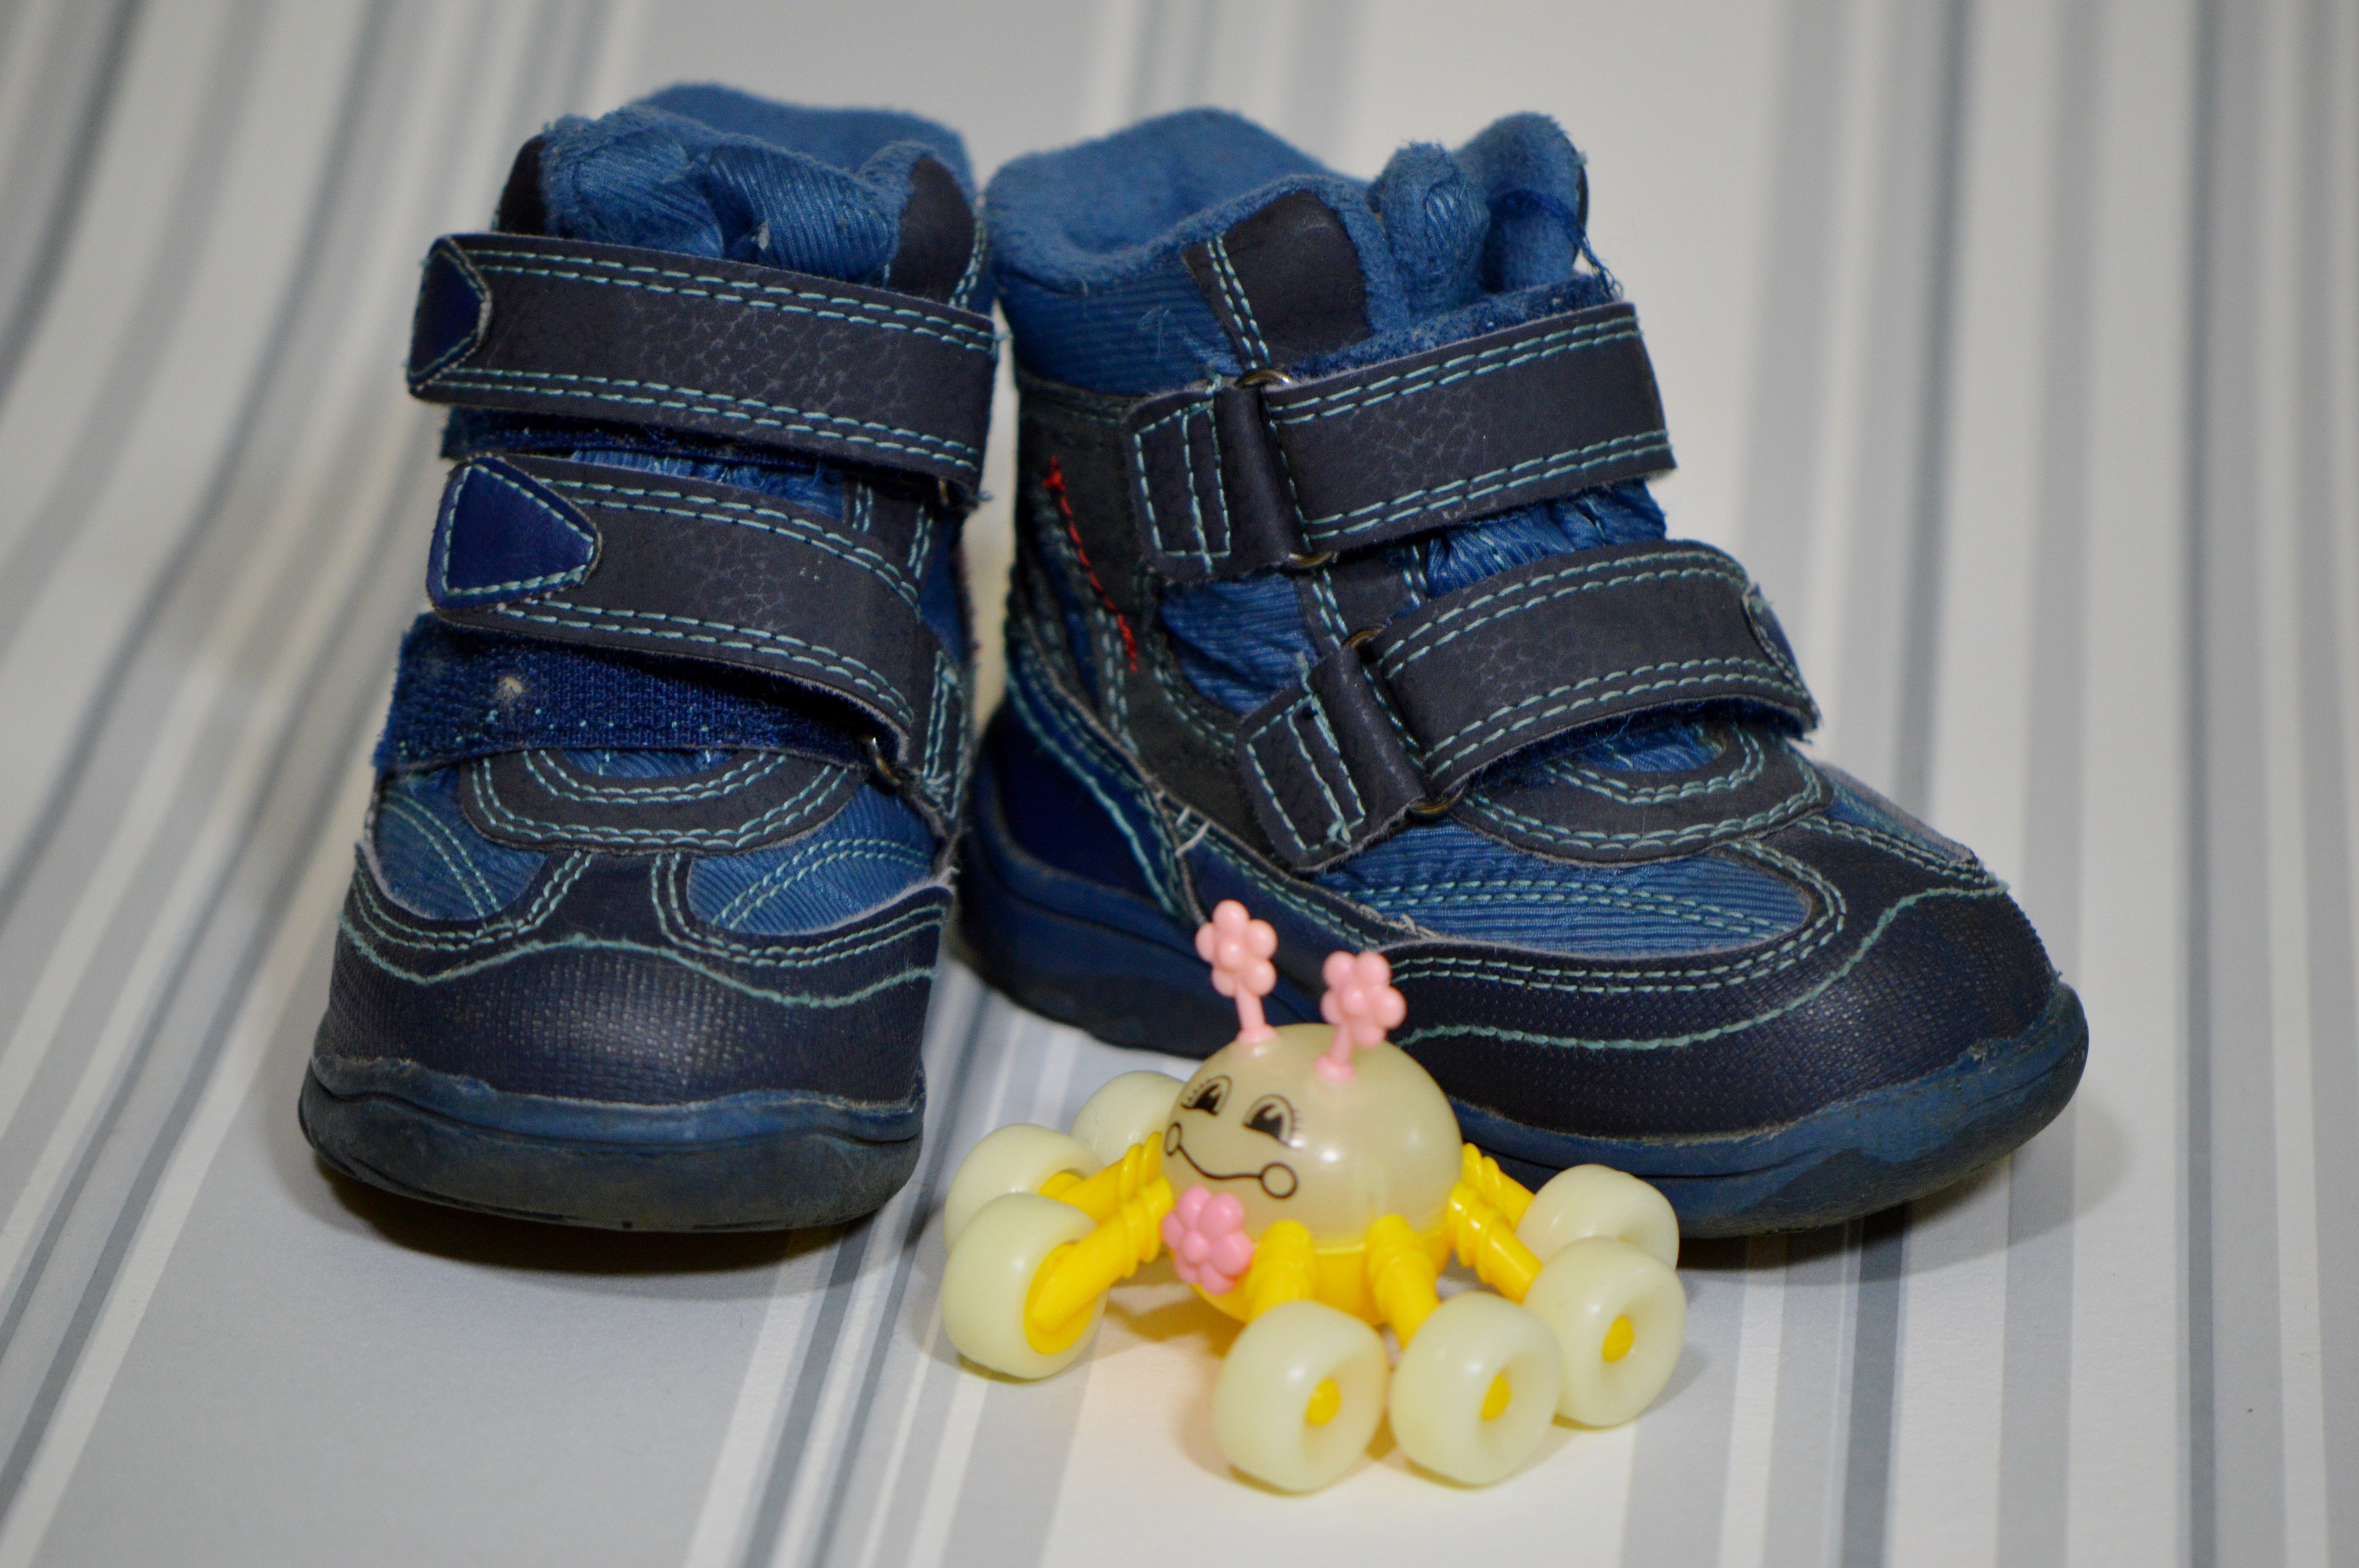
shoe, blue, baby, product, shoes, sneakers, footwear, baby shoes, outdoor shoe